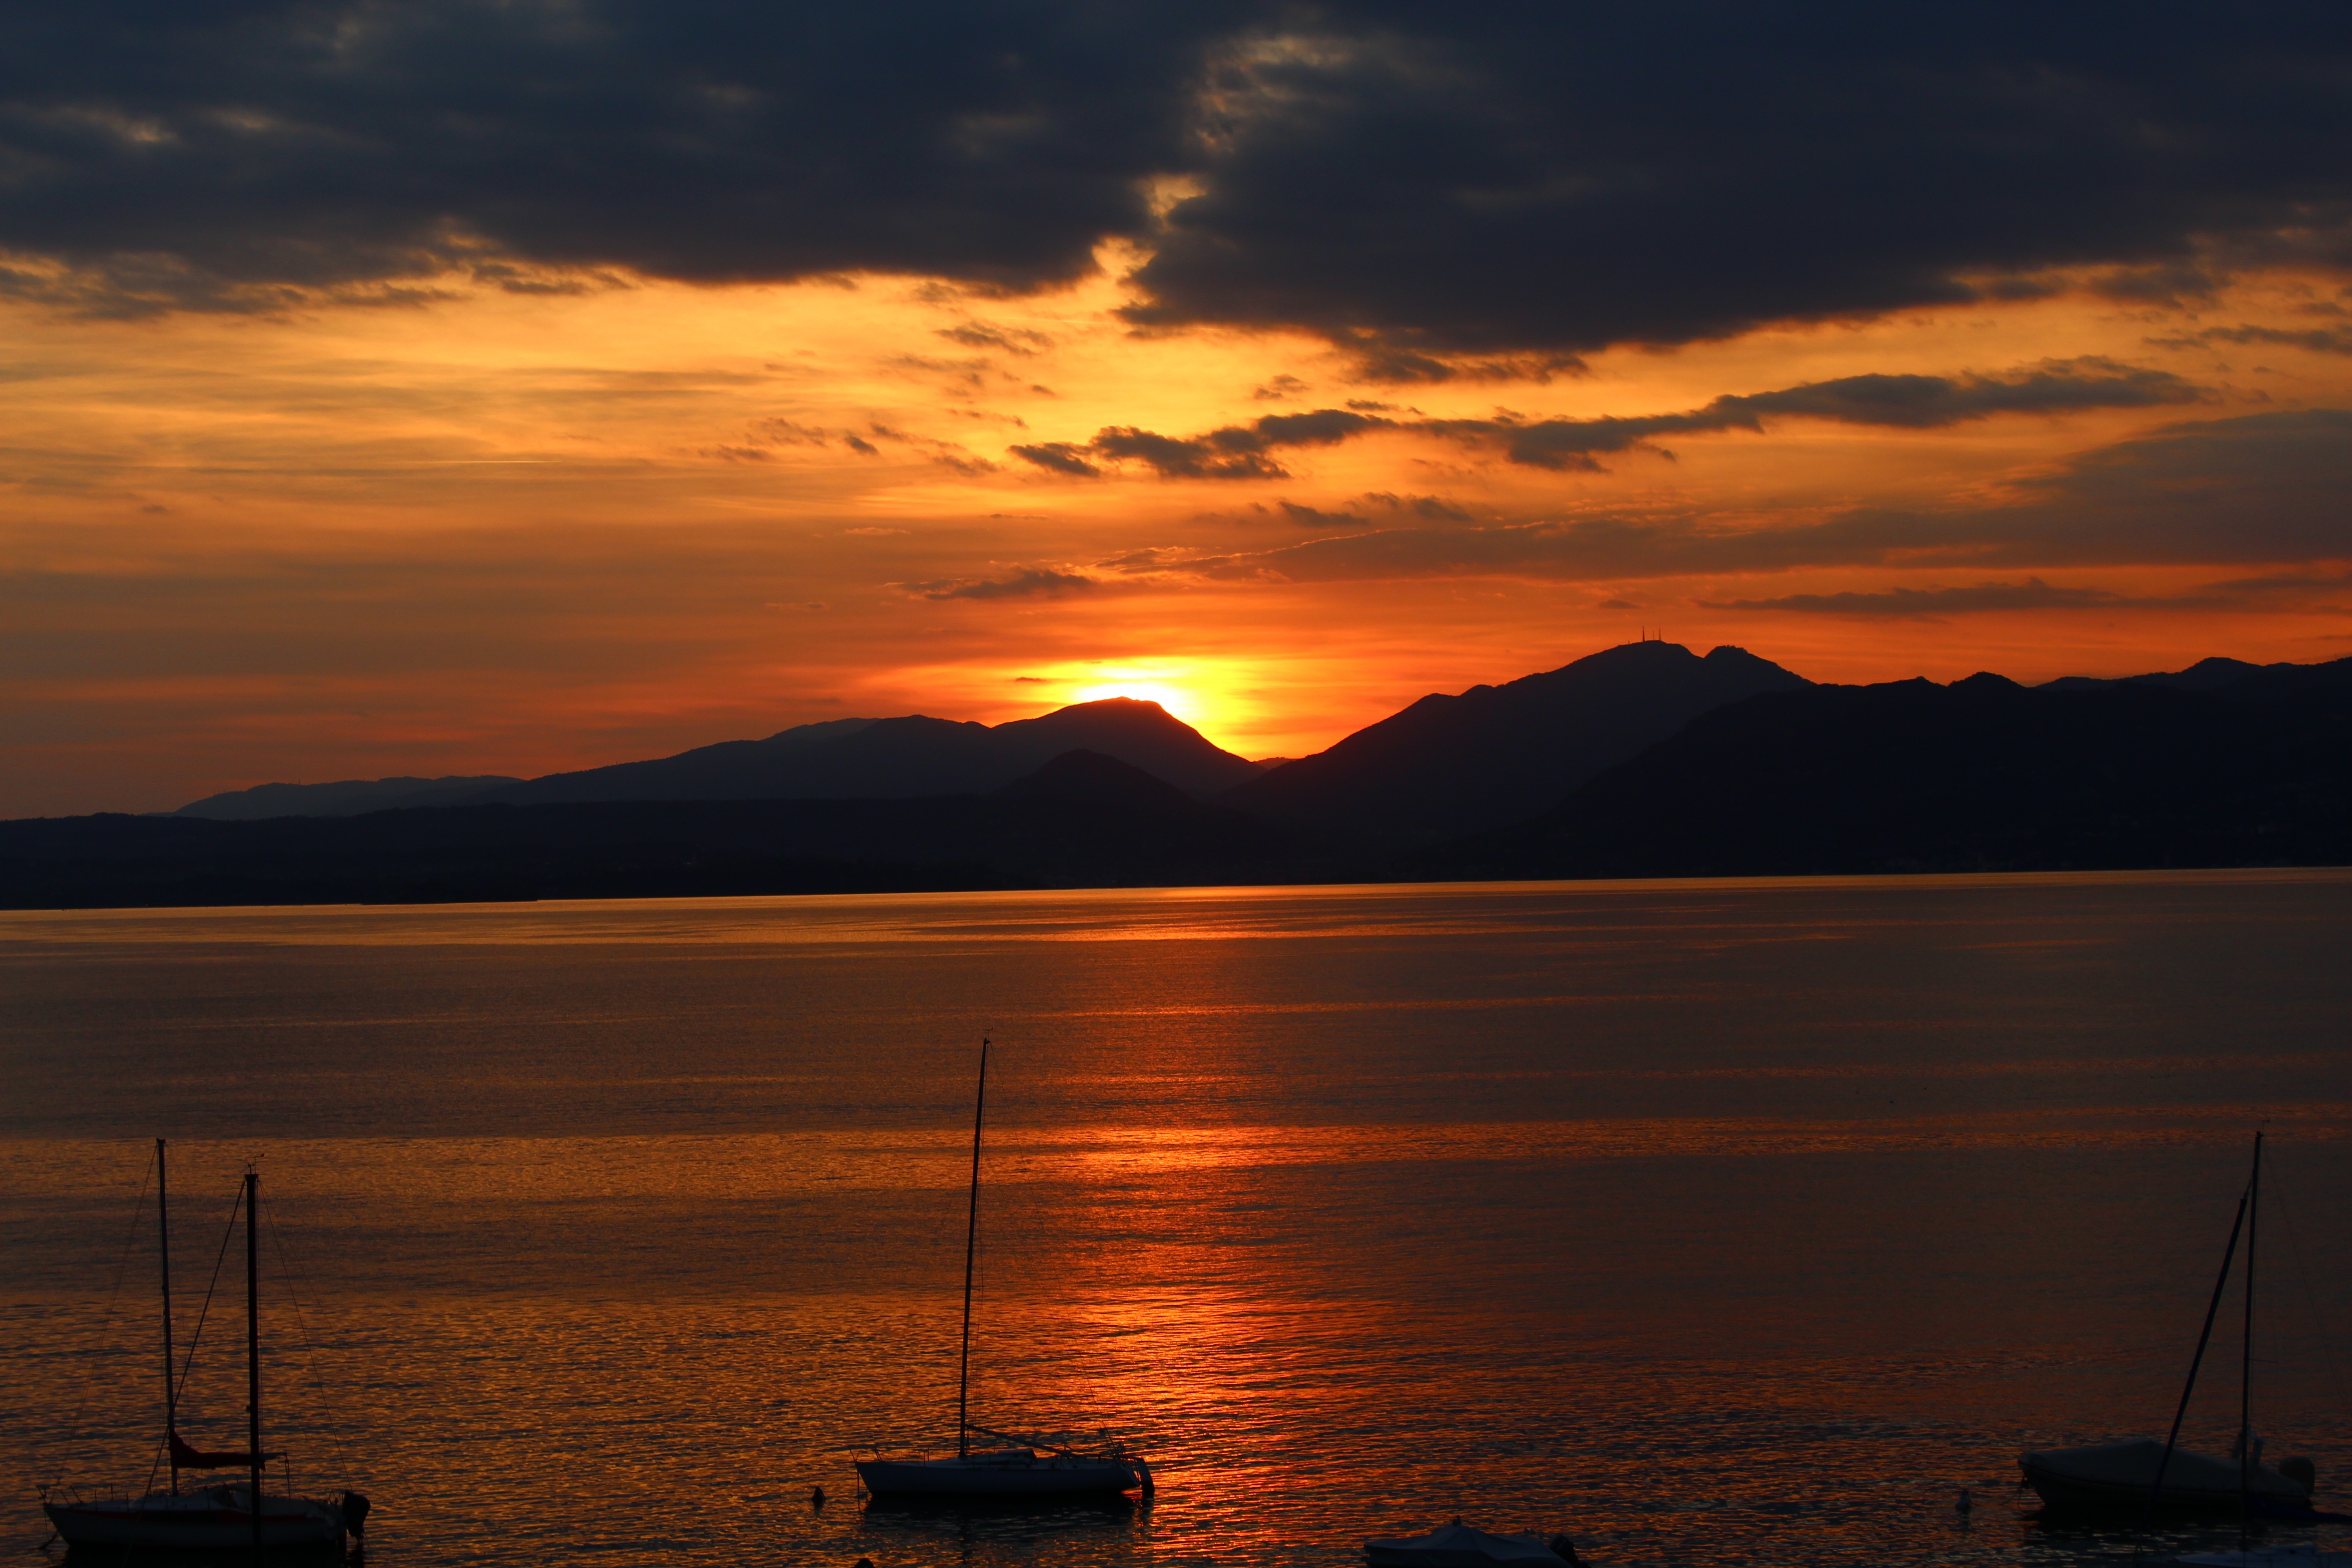
sea, ocean, horizon, cloud, sky, sun, sunrise, sunset, morning, lake, dawn, dusk, evening, reflection, bay, romance, glow, garda, mountains, dramatic sky, mood, loch, abendstimmung, afterglow, evening sky, sailing boats, red sky at morning